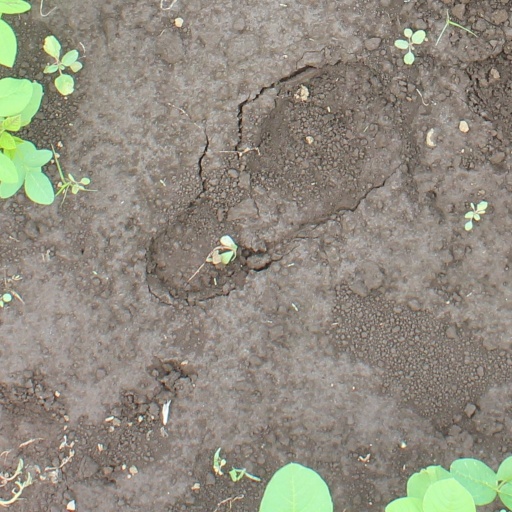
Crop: soybean